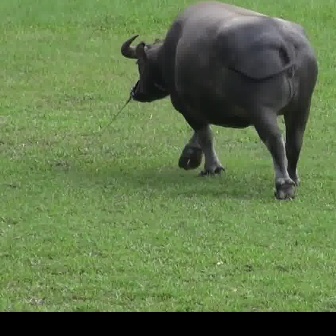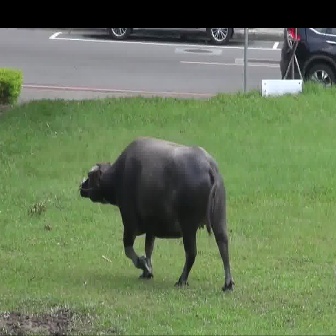
  Please identify the target specified by the bounding box [119,0,317,198] in the first image and locate it in the second image. Return the coordinates in [x_min,y_min,x_max,y_max] format.
Answer: [77,135,234,292]